Sky position (RA, Dec in degrees): 326.186, 1.232
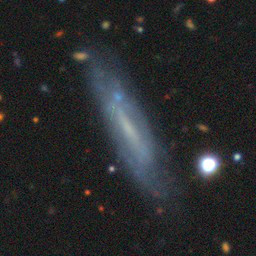
Galaxy morphology: Edge-on Galaxies without Bulge